Shrewsbury

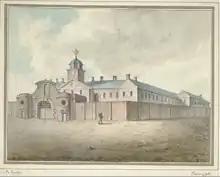
Shrewsbury's Georgian prison

One of the Princes in the Tower, Richard of Shrewsbury, was born in the town around 17 August 1473, the second son of King Edward IV of England and Elizabeth Woodville. In 1480, Edward V, then Prince of Wales (and the other prince of the Princes in the Tower), was resident in Shrewsbury. On 11 May Edward V confirmed the composition of the town's Mercer's Company, which had merged with the guilds of the Ironmongers and Goldsmiths. This fraternity were patrons of the Altar of St Michael in St Chad's Church and they kept a Mercers Hall on the site of the Sextry of Old St Chads.